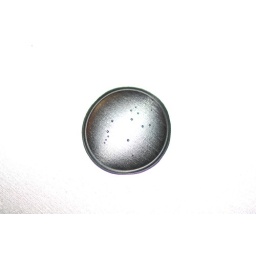
I saw the water droplet sitting on top of a can of fruit juice. Perfection in my kitchen.